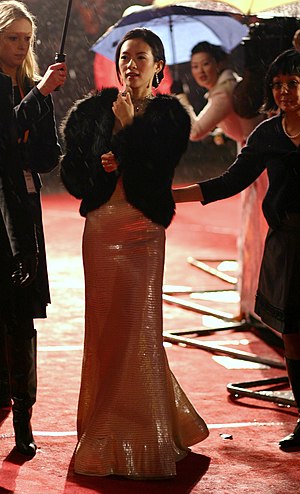
Zhang Ziyi / Udvalgt filmografi
Zhang Ziyi til BAFTA-uddelingen 2006.
Zhang Ziyi er et kinesisk navn; efternavnet/familienavnet er Zhang.